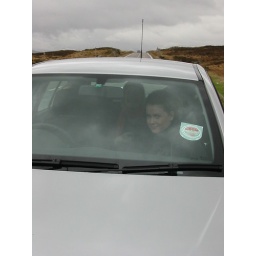
our car in the middle of our road